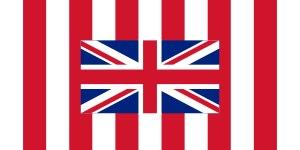
Le débat sur le drapeau de l'Australie est un débat sur l'éventualité d'un changement du drapeau australien pour en faire retirer l'Union Flag, symbole du Royaume-Uni, du coin supérieur gauche de celui-ci, en parallèle avec un sentiment d'autonomie de plus en plus grandissant en Australie, le républicanisme australien.